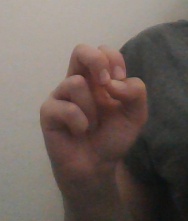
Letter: gaaf